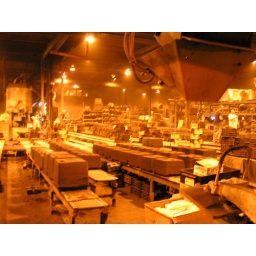
Where the sand molds are made, using wooden patterns cut in the pattern shop.